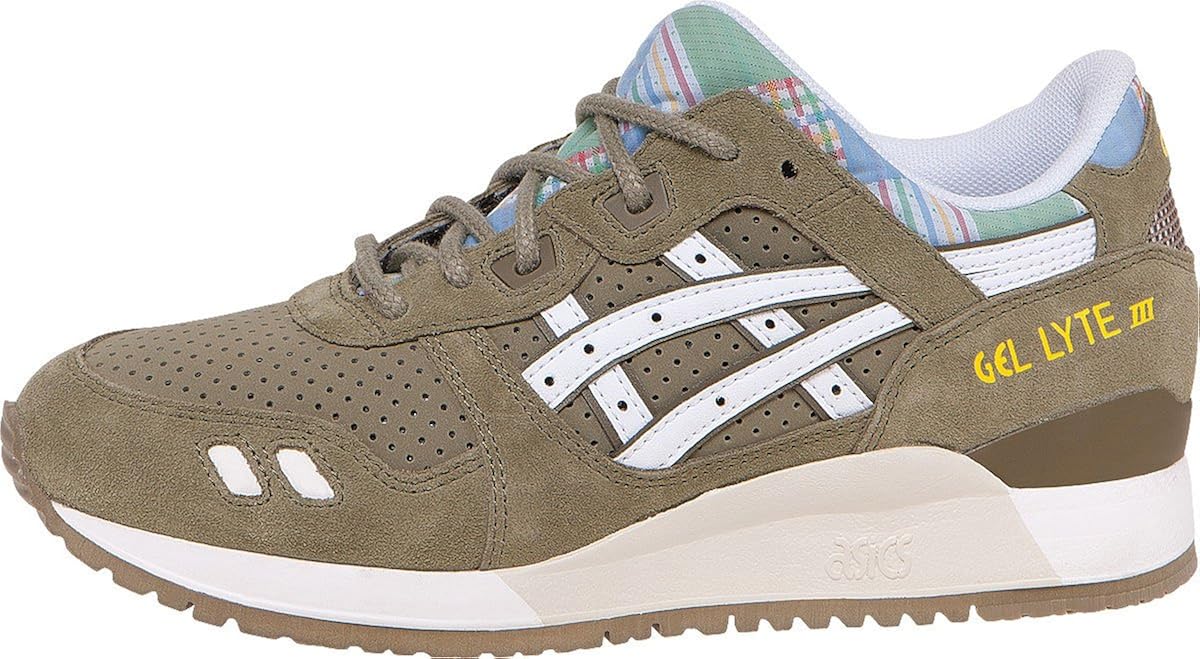
ASICS Women's GEL-Lyte III Retro Running Sneaker
Category: AMAZON FASHION
In 1949, Mr. Kihachiro Onitsuka began his athletic footwear company (Onitsuka Co., Ltd.) by manufacturing basketball shoes out of his living room in Kobe, Japan. He chose the name ASICS for his company in 1977, based on a famous Latin phrase "Anima Sana In Corpore Sano," which, when translated, expresses the ancient ideal of "A Sound Mind in a Sound Body." Taking the acronym of this phrase, ASICS was founded on the belief that the best way to create a healthy and happy lifestyle is to promote total health and fitness. Today, ASICS offers a full line of performance-driven athletic shoes and technical active sports apparel and accessories dedicated to bringing harmony to the body and soul.
Features: 100% Leather/Synthetic | Imported | Rubber sole | High-top sneaker featuring perforated toe and split tongue with printed overlay | Gel Lyte III technology at midsole